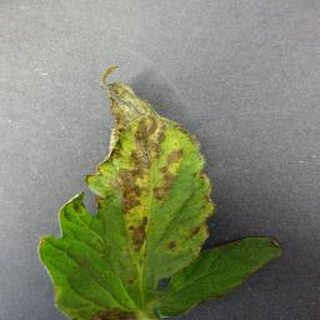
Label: tomato_bacterial_spot